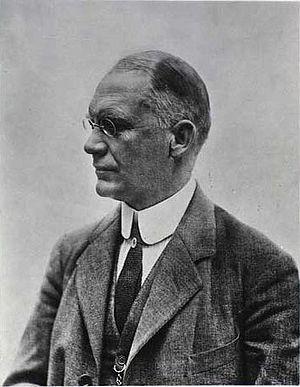
Carl Emil Hansen Ostenfeld est un botaniste danois surtout connu au Danemark pour ses travaux sur la flore danoise.